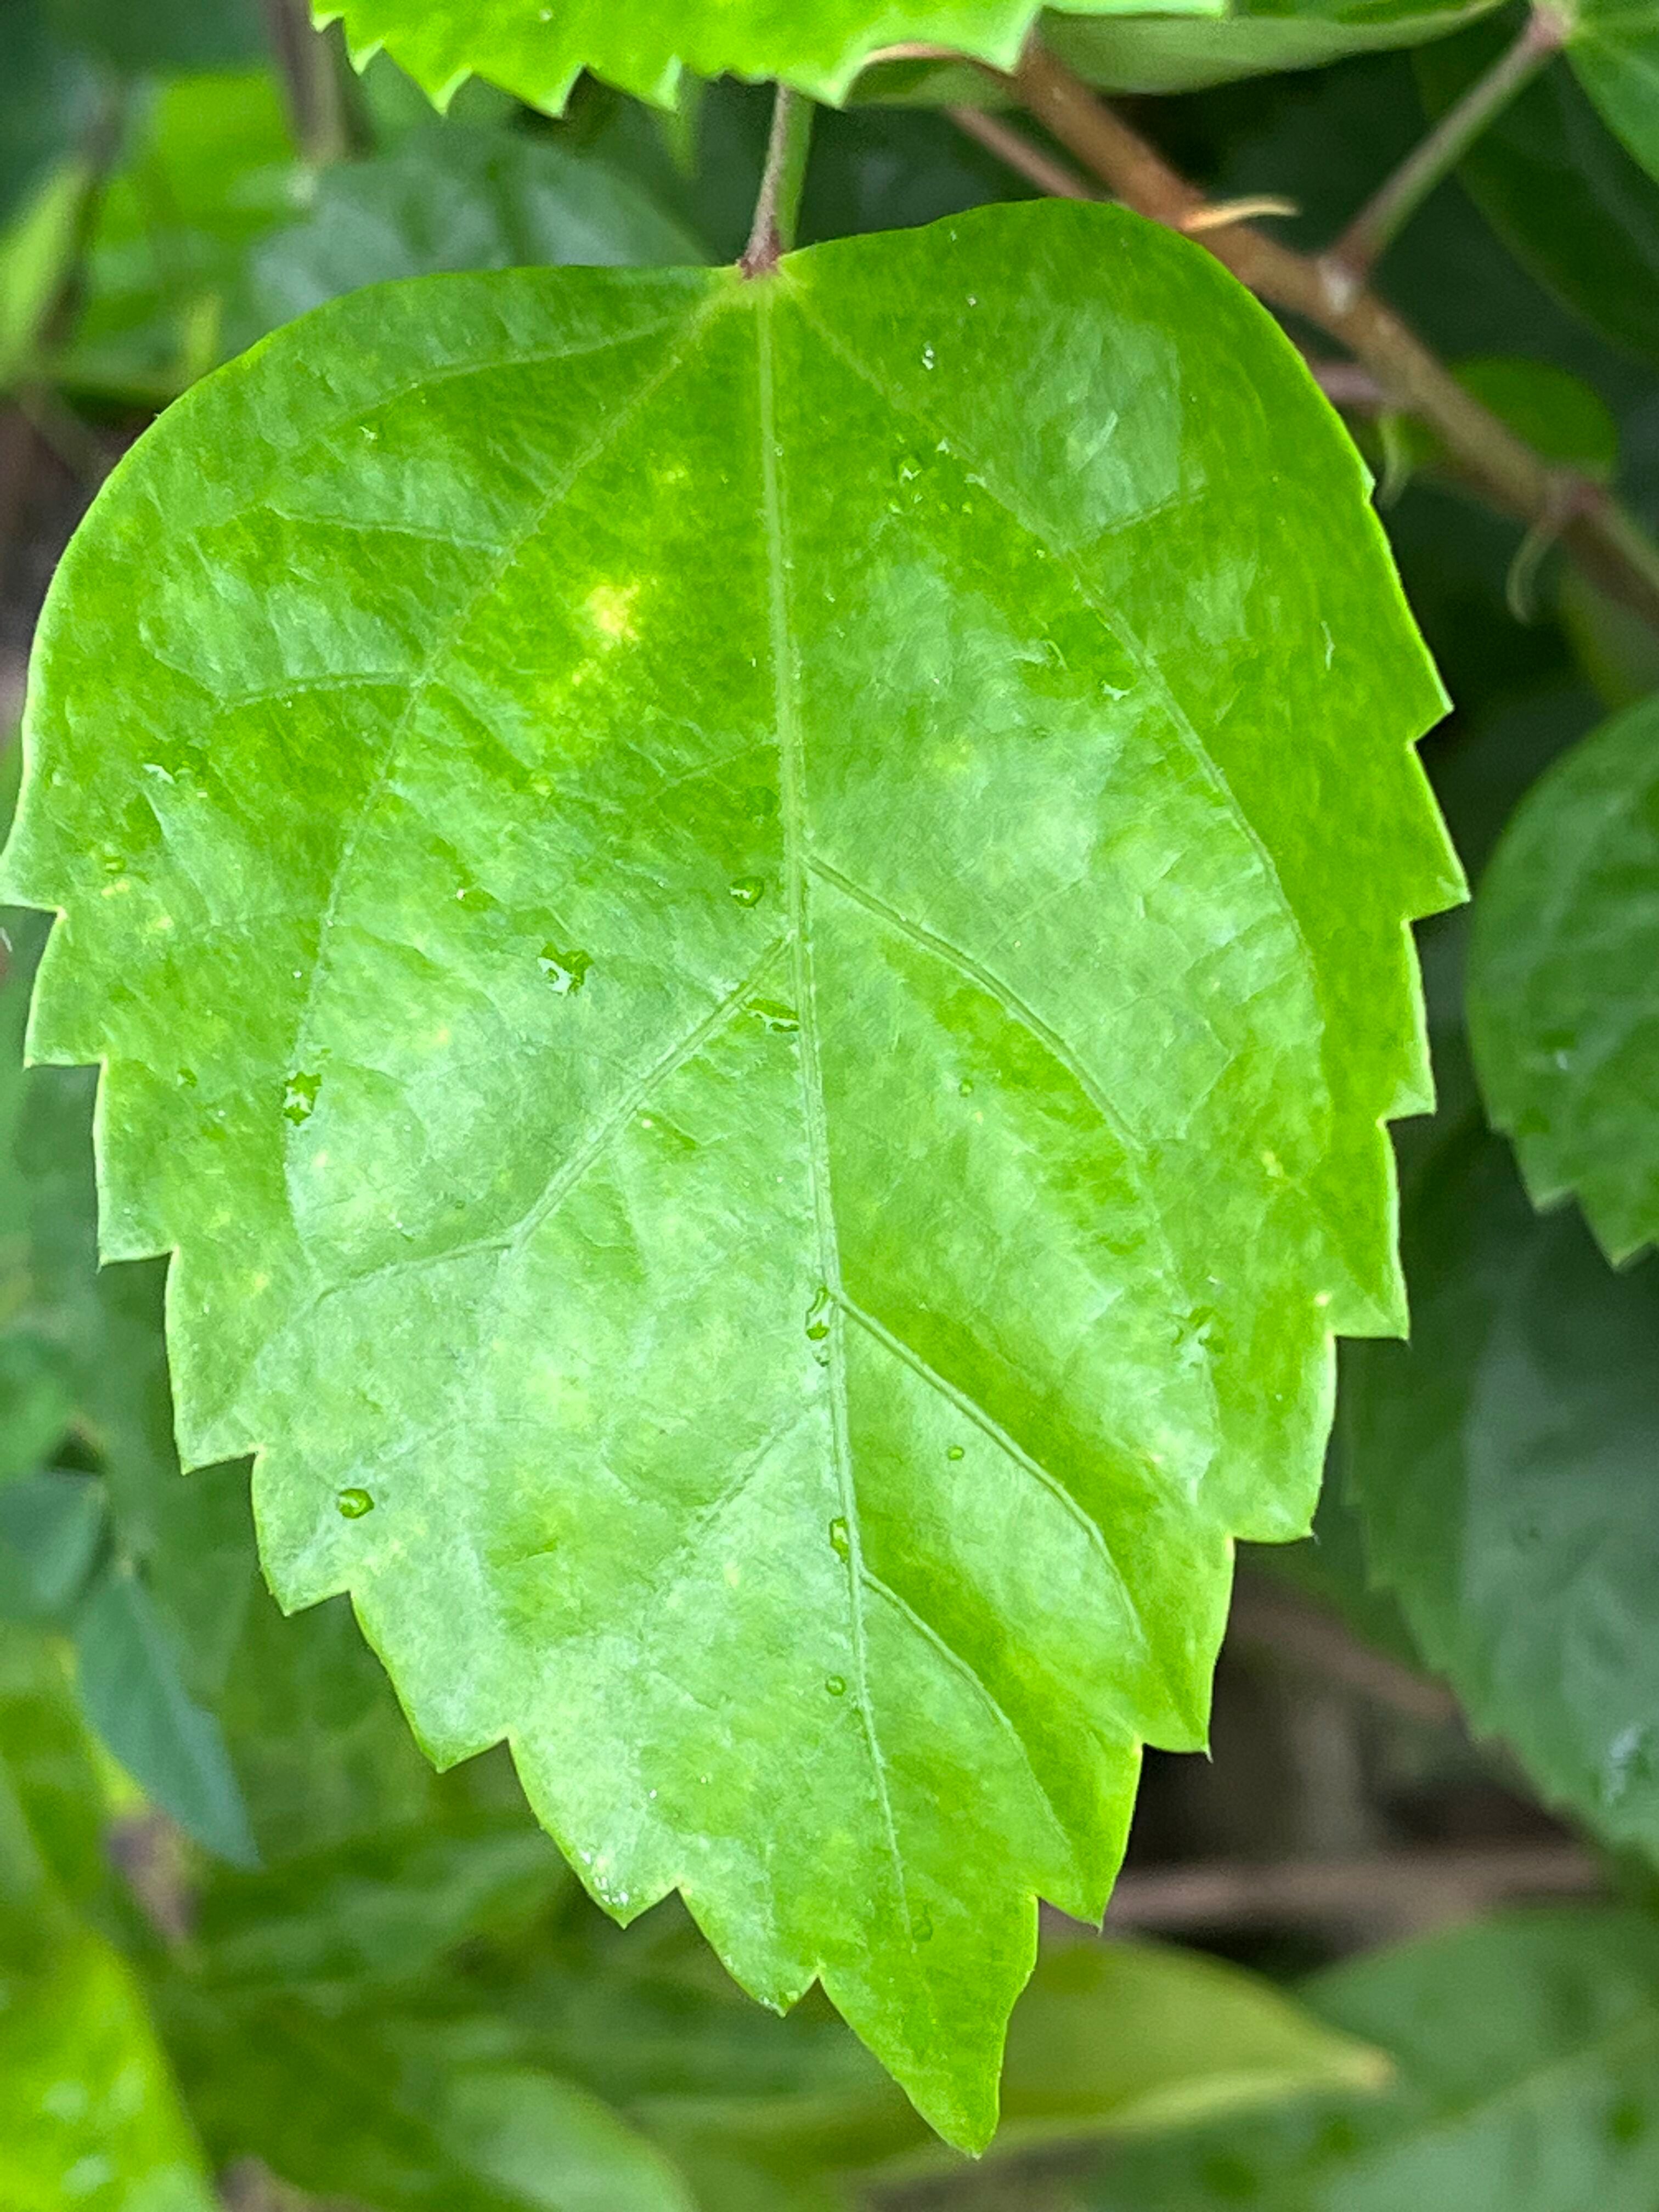
Plant species: hibiscus-rosa-sinensis